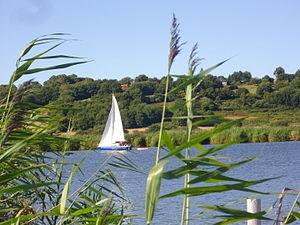
La Vilaine, vue de Nivillac (Morbihan, France)
La Vilaine est un fleuve de l’ouest de la France, en Bretagne. Elle prend sa source à l’ouest du département de la Mayenne avant de traverser l’Ille-et-Vilaine d’est en ouest puis du nord au sud après Rennes. Elle se jette dans l’océan Atlantique entre les communes de Arzal et de Pénestin toutes deux dans le département du Morbihan.
Nivillac [nivijak] est une commune de l'ouest de la France située au sud du département du Morbihan et de la région Bretagne. Cette commune fait partie du canton de La Roche-Bernard.